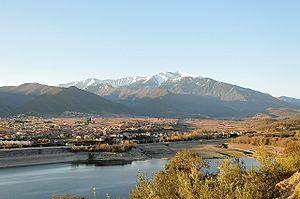
Vinça (66320 France) le retenue (25 millions de m3) et le Canigou
Le lac de Vinça ou retenue de Vinça est un lac artificiel français, situé dans le département des Pyrénées-Orientales, sur les communes de Vinça, Marquixanes, Arboussols et Rodès, sur le fleuve Têt. Il est formé par le barrage de Vinça, construit en 1976.
Vinça ou Vinçà est une commune française située dans le département des Pyrénées-Orientales, en région Occitanie.
Le massif du Canigou est un massif des Pyrénées françaises situé dans le département des Pyrénées-Orientales. Il culmine à 2 784 mètres d'altitude avec le pic du Canigou.